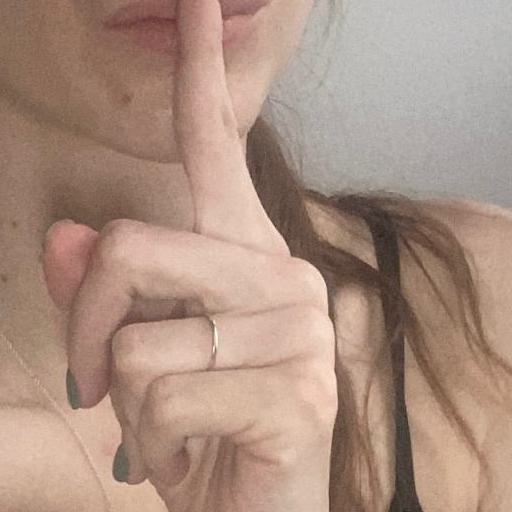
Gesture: mute